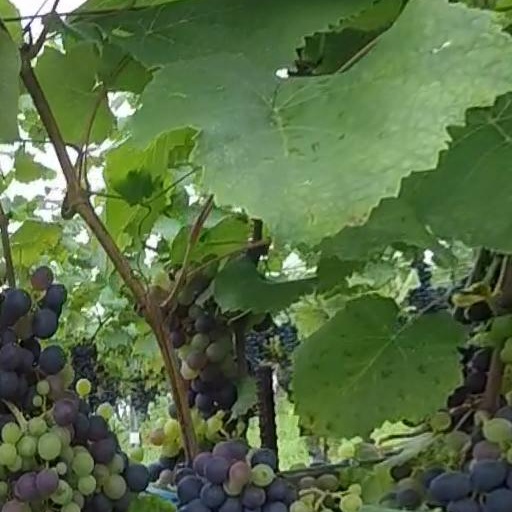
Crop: grape